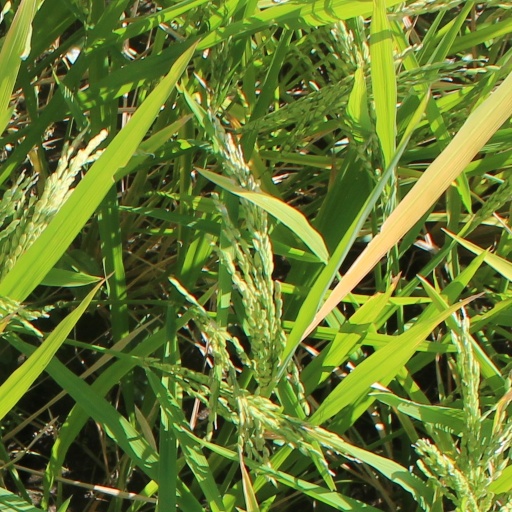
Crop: rice